Asunción

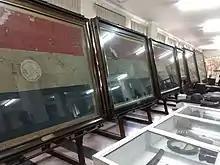
Paraguayan war flags at the Institute of History and Military Museum

Asunción houses most of the large medical centers throughout the country. There are currently more than 50 places that provide primary health care. Public Health is dependent on the State and completely free. Through a resolution promoted by President Fernando Lugo in December 2009, free treatment applies at the national level. This has made it possible for more people to have access to different health services, ranging from outpatient consultations to highly complex interventions in public hospitals.